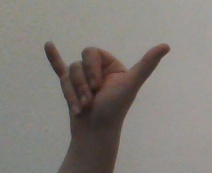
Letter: ya